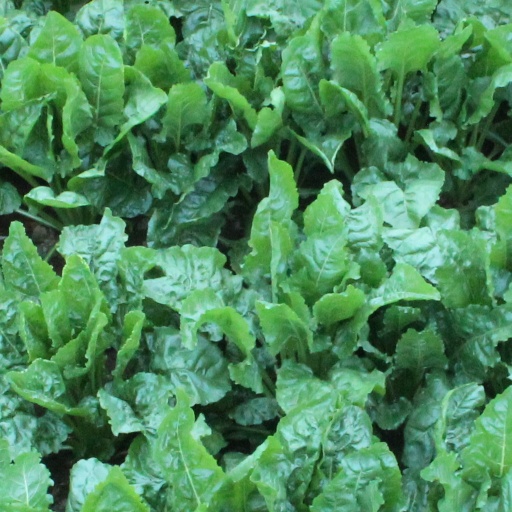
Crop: sugar beet